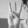
ASL letter: W